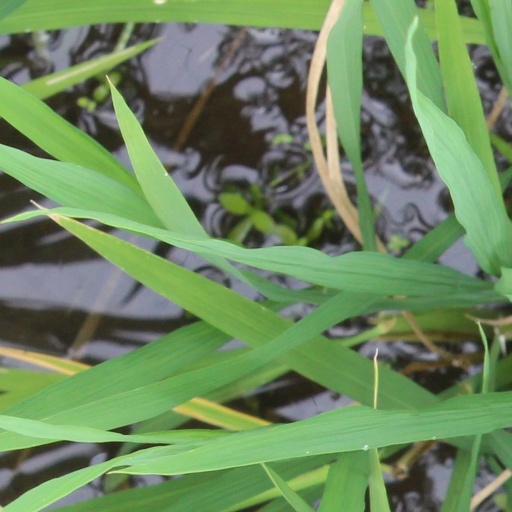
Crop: rice